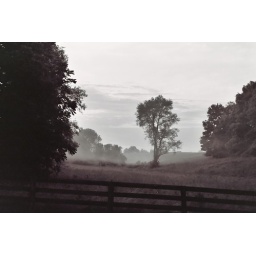
I was driving home at 6 in the morning and pulled off the side of the road to take this picture